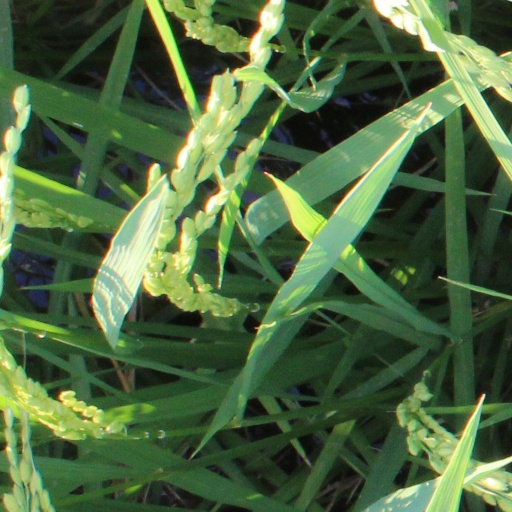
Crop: rice